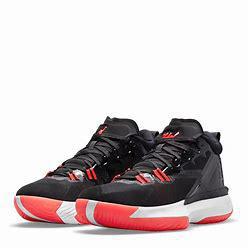
Brand: Jordan
Model: Zion 3